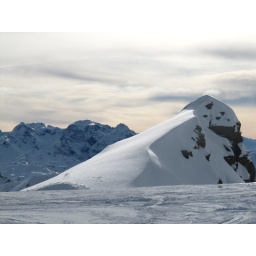
Beautiful orange sky above the mountains in Vorarlberg